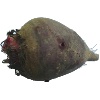
Label: beetroot